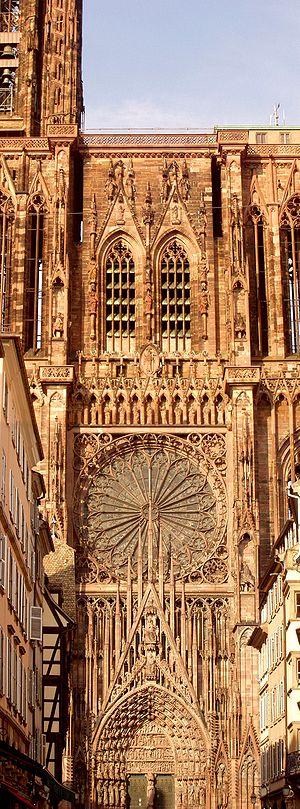
L'archidiocèse de Strasbourg est une église particulière de l'Église catholique en France. Son siège est la cathédrale Notre-Dame de Strasbourg. Érigé au IVᵉ siècle, le diocèse de Strasbourg est un diocèse historique de l'Alsace. À la veille de la Révolution française, il couvrait la Basse-Alsace et l'Ortenau. Depuis 1801, il couvre les deux départements du Bas-Rhin et du Haut-Rhin. Il est d'abord suffragant de l'archidiocèse de Mayence, puis de celui de Besançon. Depuis 1874, il est exempt, et relève immédiatement du Saint-Siège. Élevé au rang d'archidiocèse en 1988, il n'est pas métropolitain. Depuis 2017, Luc Ravel est archevêque de Strasbourg.